John Candy

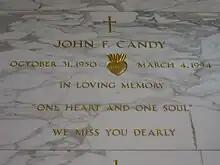
Candy's crypt in the mausoleum at Holy Cross Cemetery, Culver City, California

Candy publicly shared his experiences of living with severe anxiety and panic attacks.